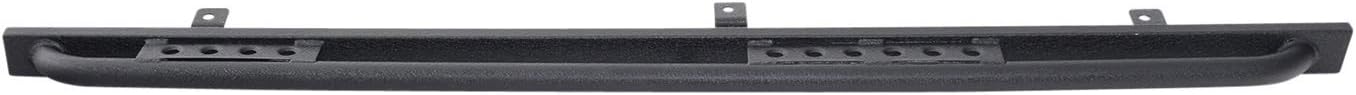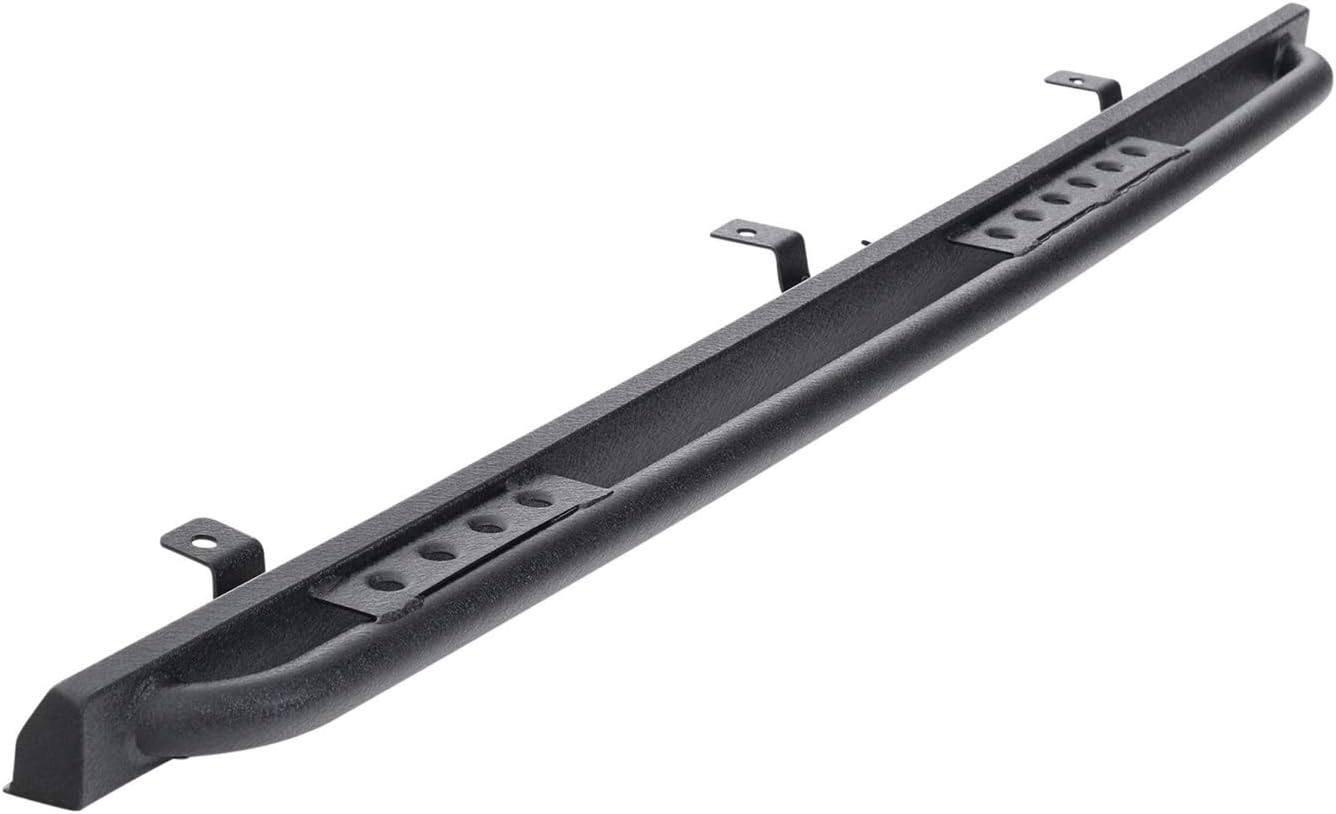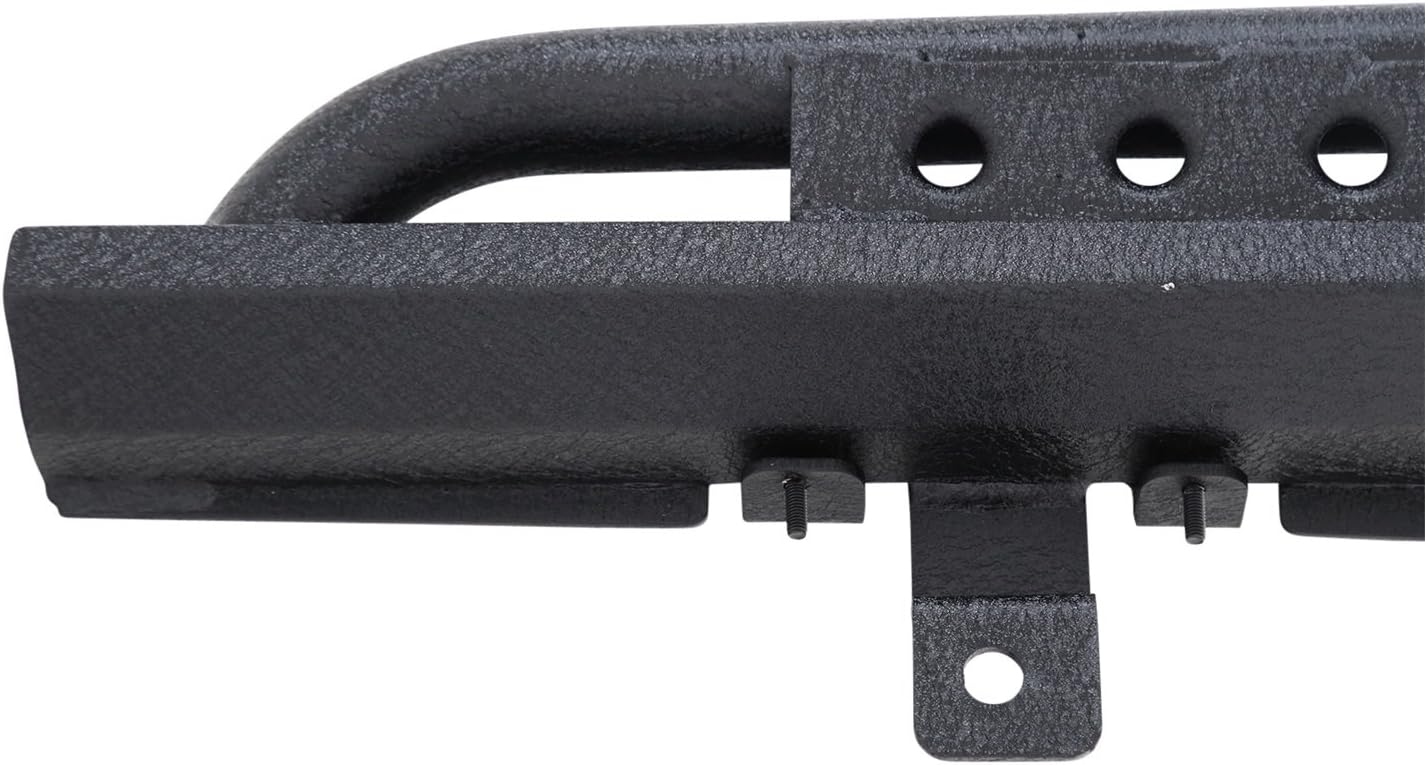
Smittybilt SRC Classic Sides with Step (Black) - 76639
Category: Automotive
Smittybilt 76639 SRC Classic Rail with Step for Jeep JK 4-Door features the ultimate in off-road style and trademark Smittybilt toughness. The SRC classic rock rails are the perfect combination of top quality design and dependability in all conditions.
Features: Each side is designed for maximum protection | Bolts directly to factory holes | Body mount installation | No drill installation | Molded end caps